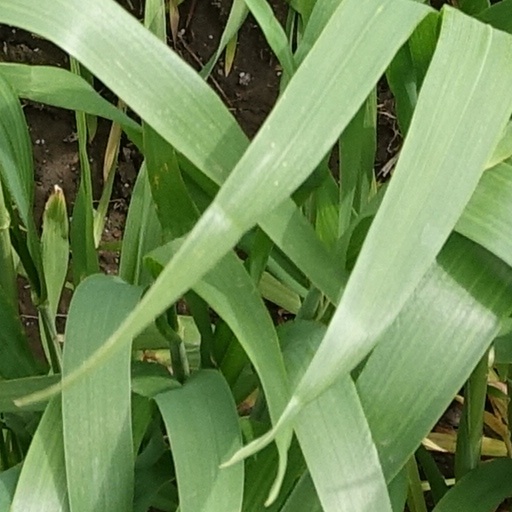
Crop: wheat